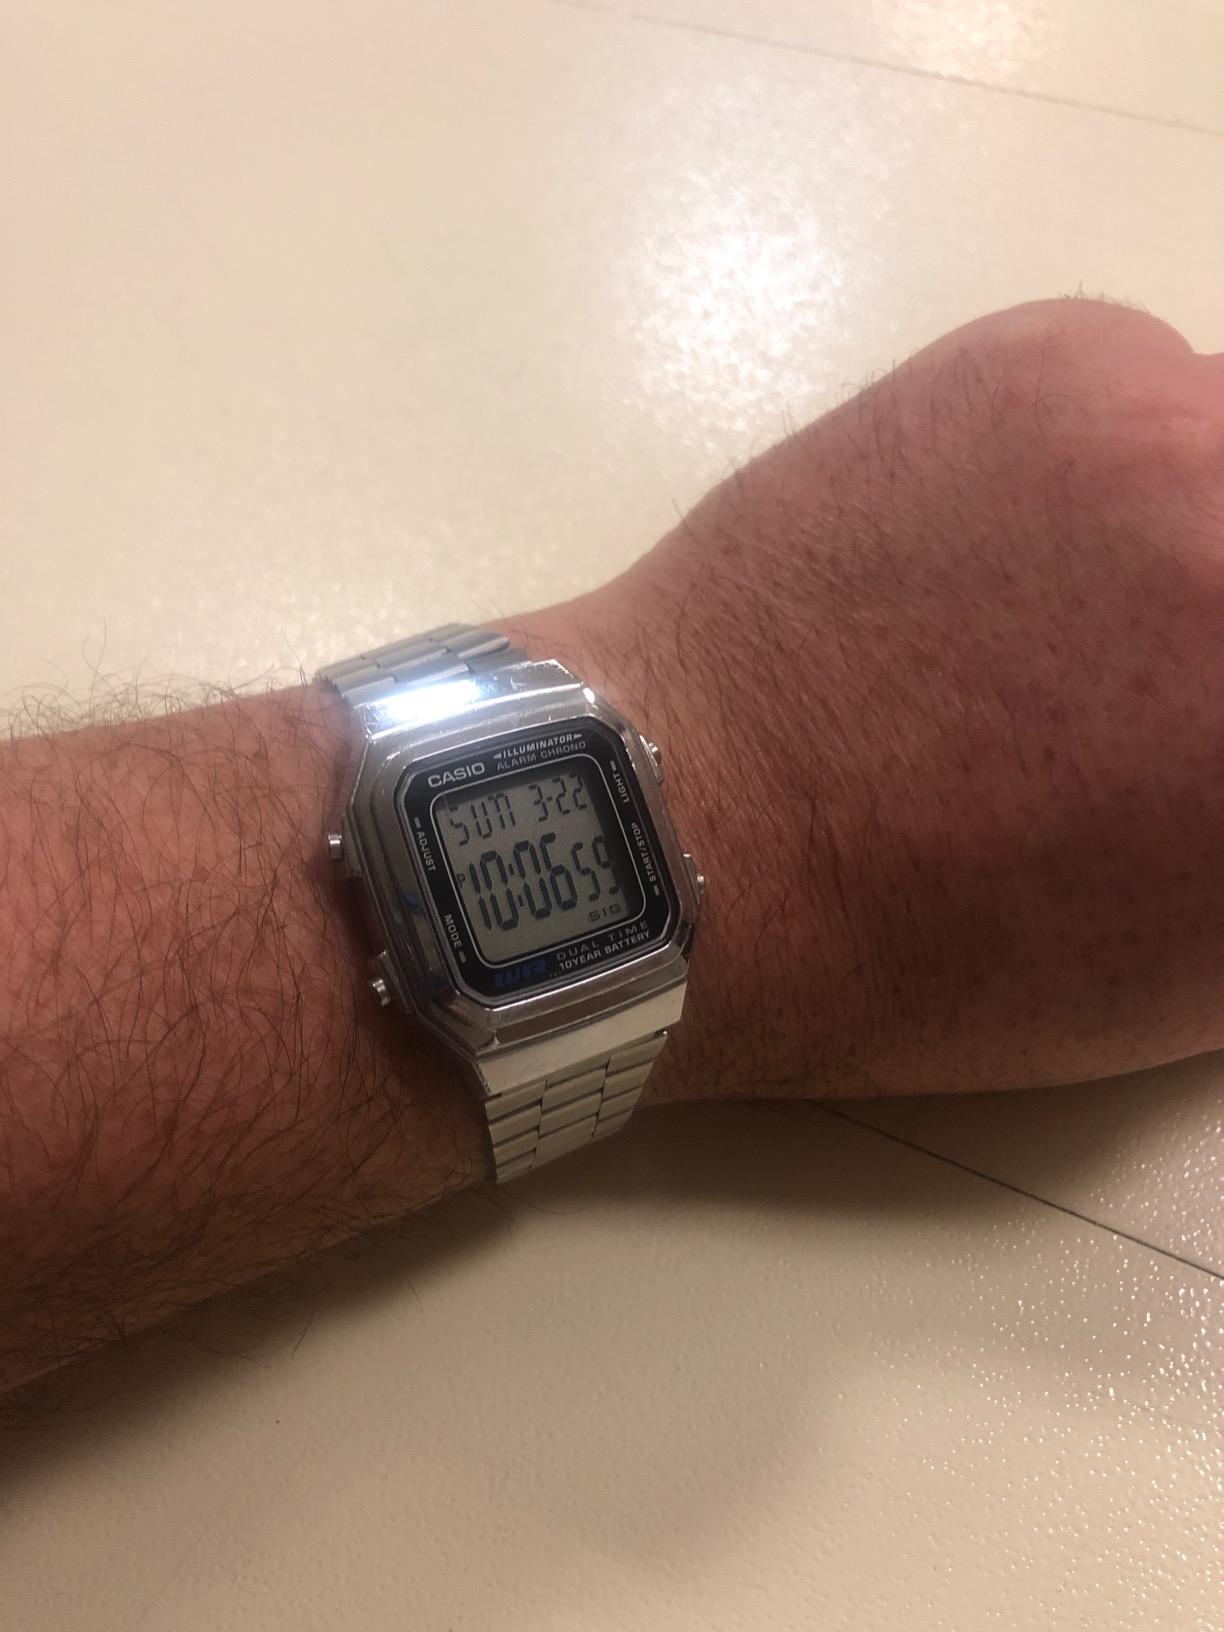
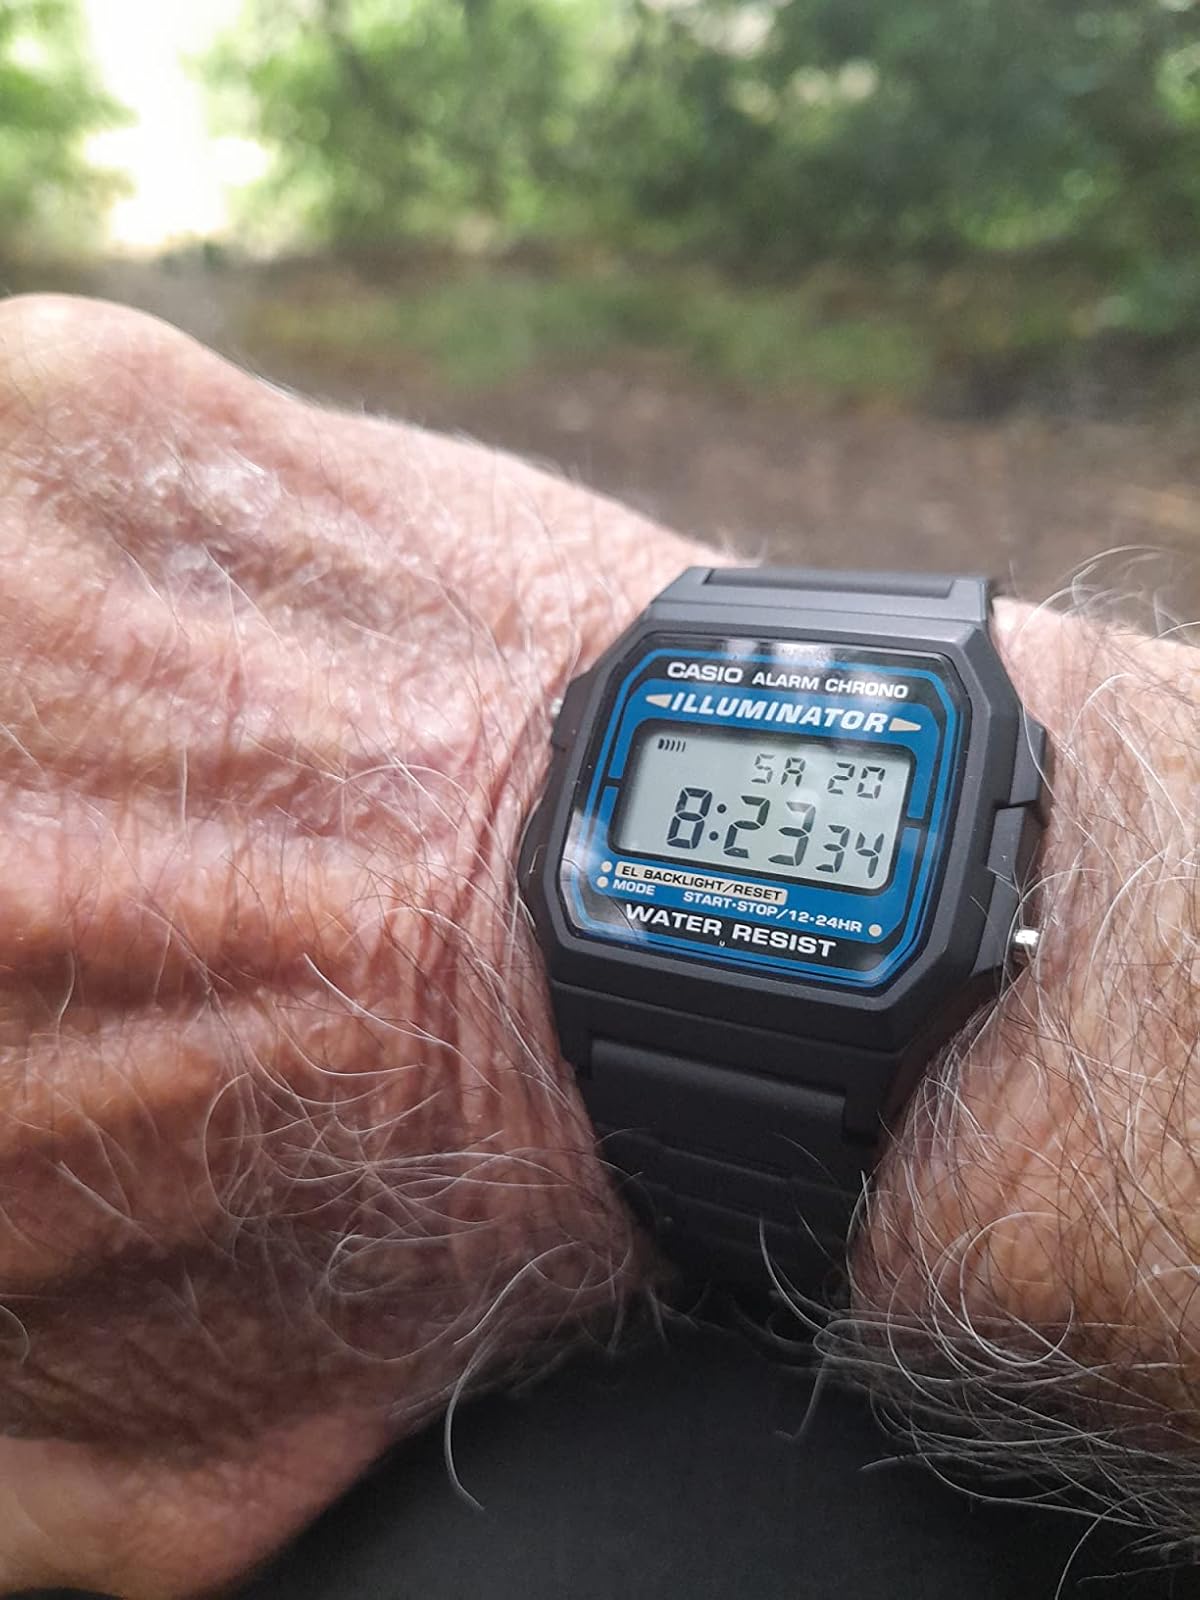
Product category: accessories_watch
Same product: no